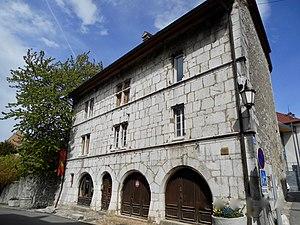
Maison des chevaliers de l'Ordre de l'Annonciade, construite en 1565 (inscription), La Roche-sur-Foron, printemps 2019.
L’ordre suprême de la Très Sainte Annonciade est un ordre de chevalerie de Savoie, puis d’Italie, créé au cours de la seconde moitié du XIVᵉ siècle. Depuis la déchéance de la maison de Savoie, en 1946, il en est le principal ordre dynastique.